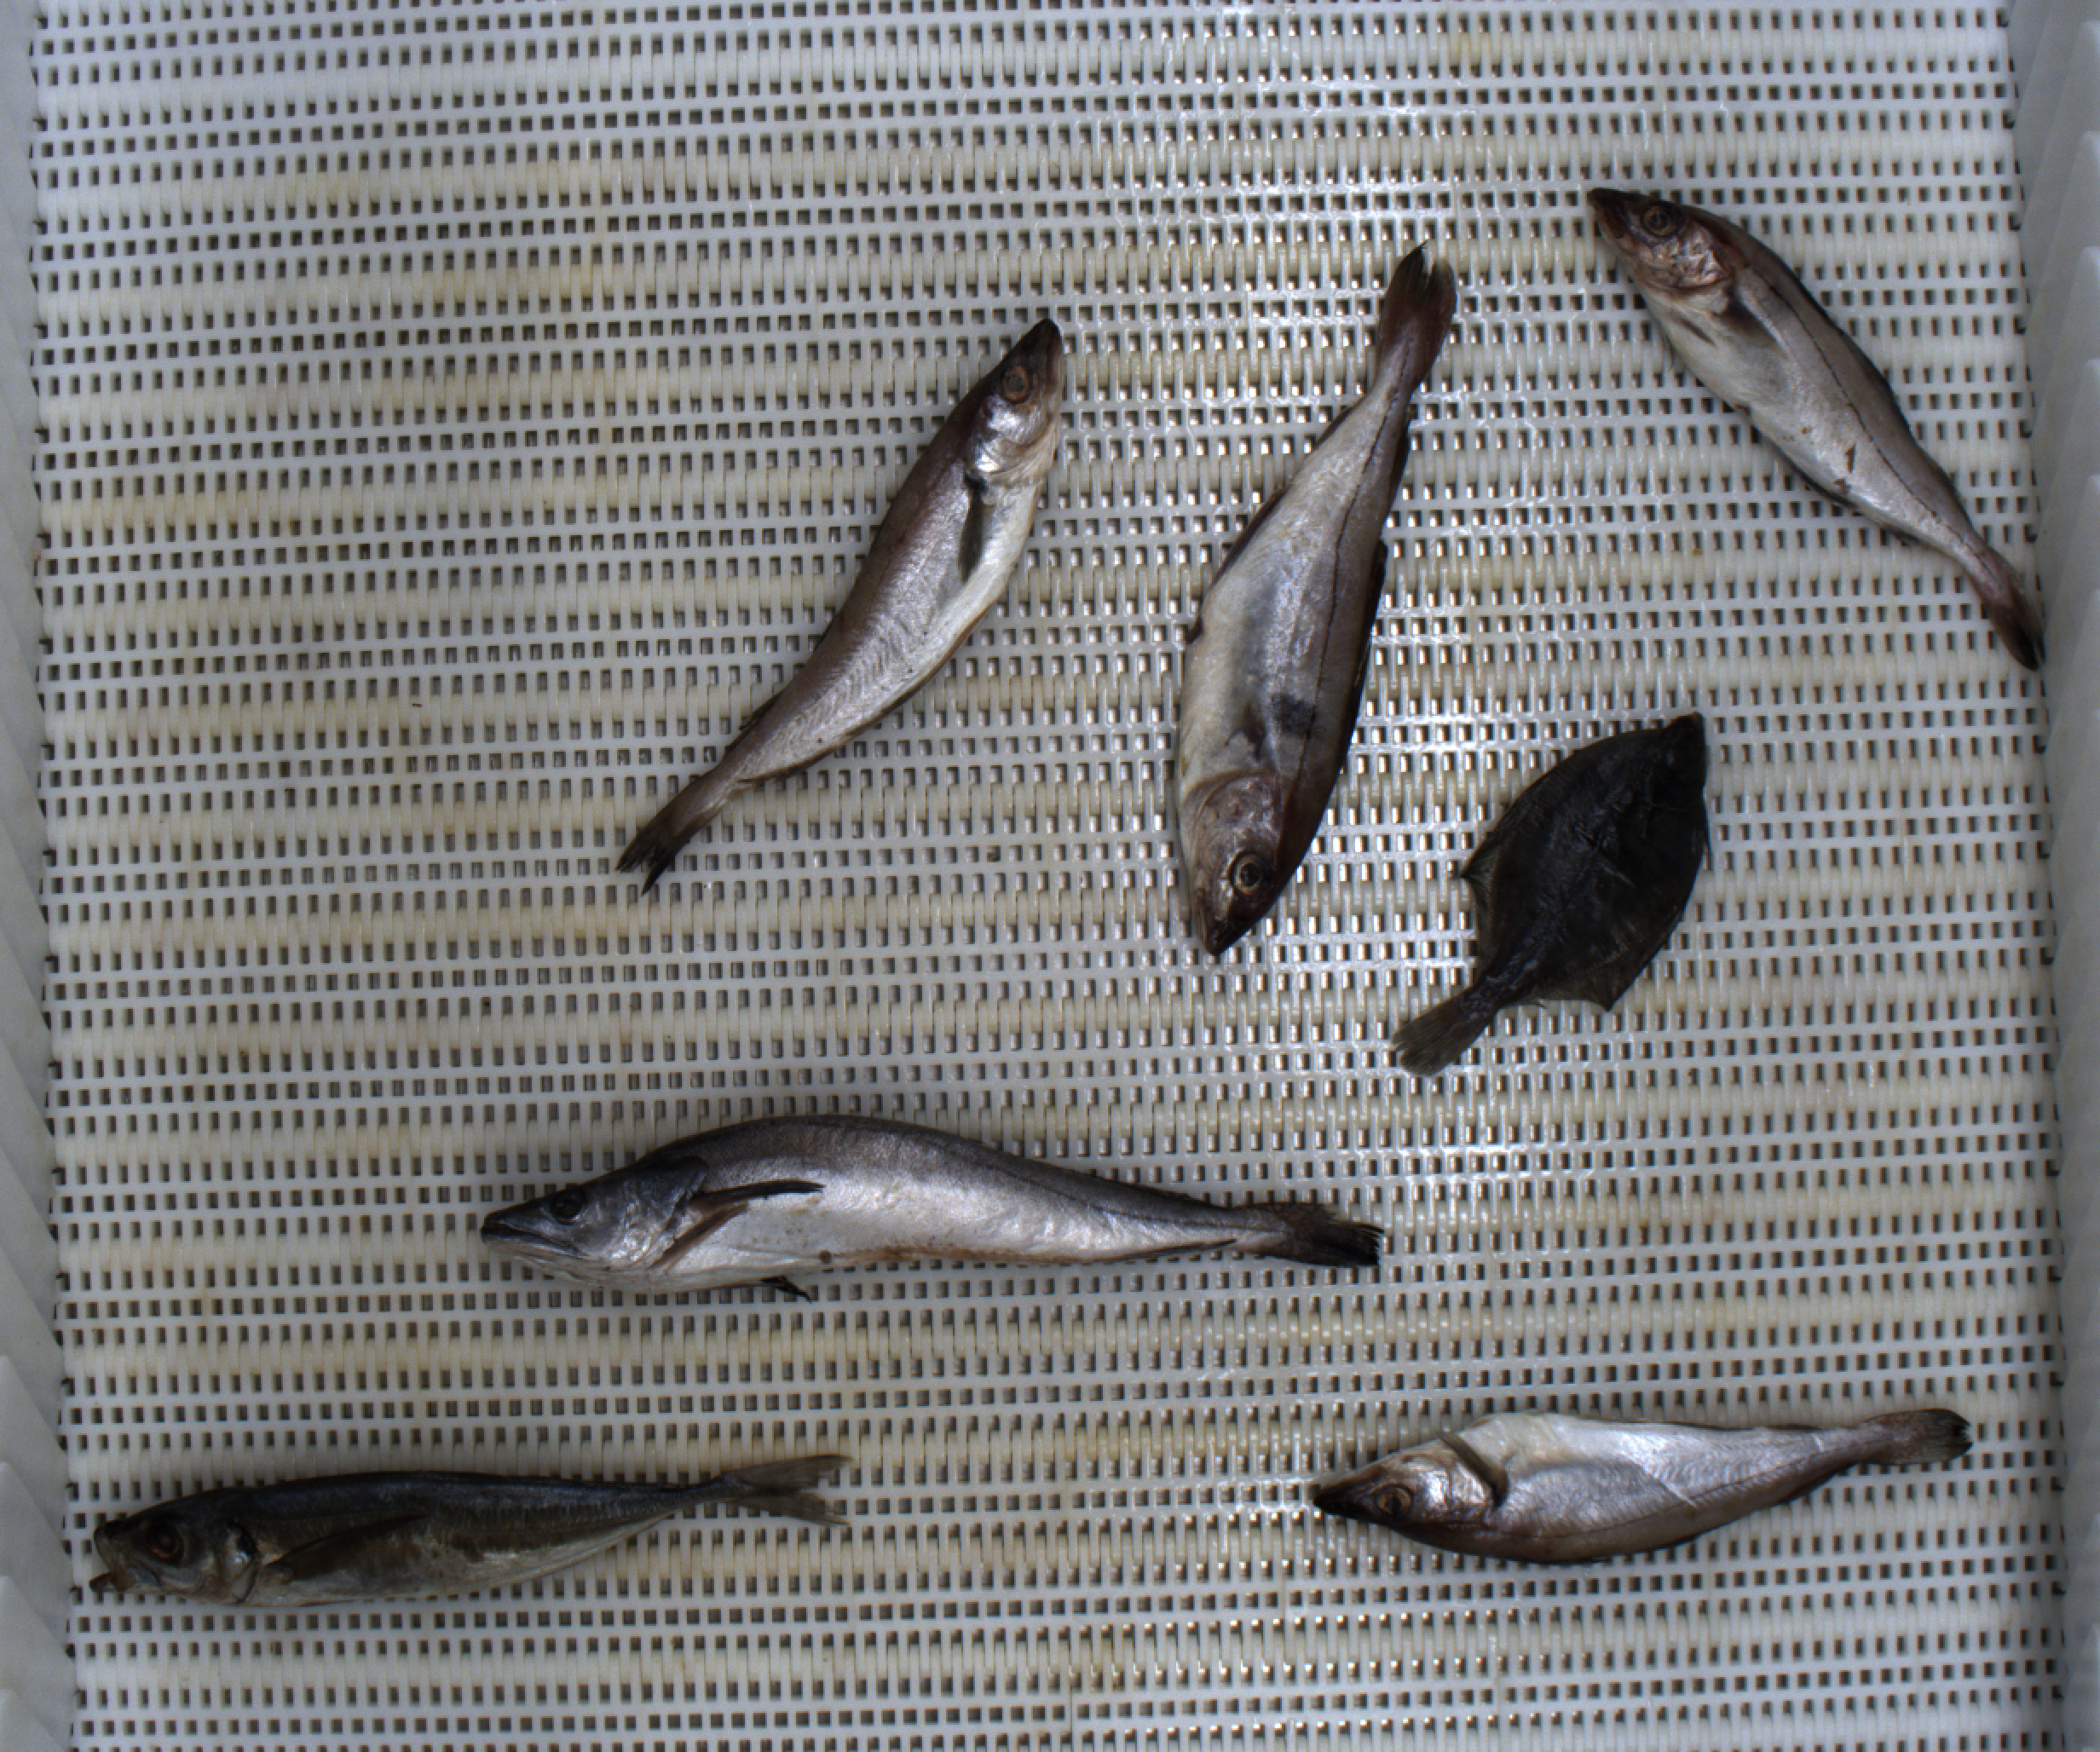
Total fish: 7
Cod: 0
Haddock: 2
Whiting: 2
Hake: 1
Horse mackerel: 1
Saithe: 0
Other: 1